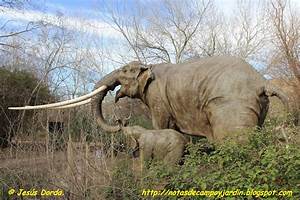
Label: elefante